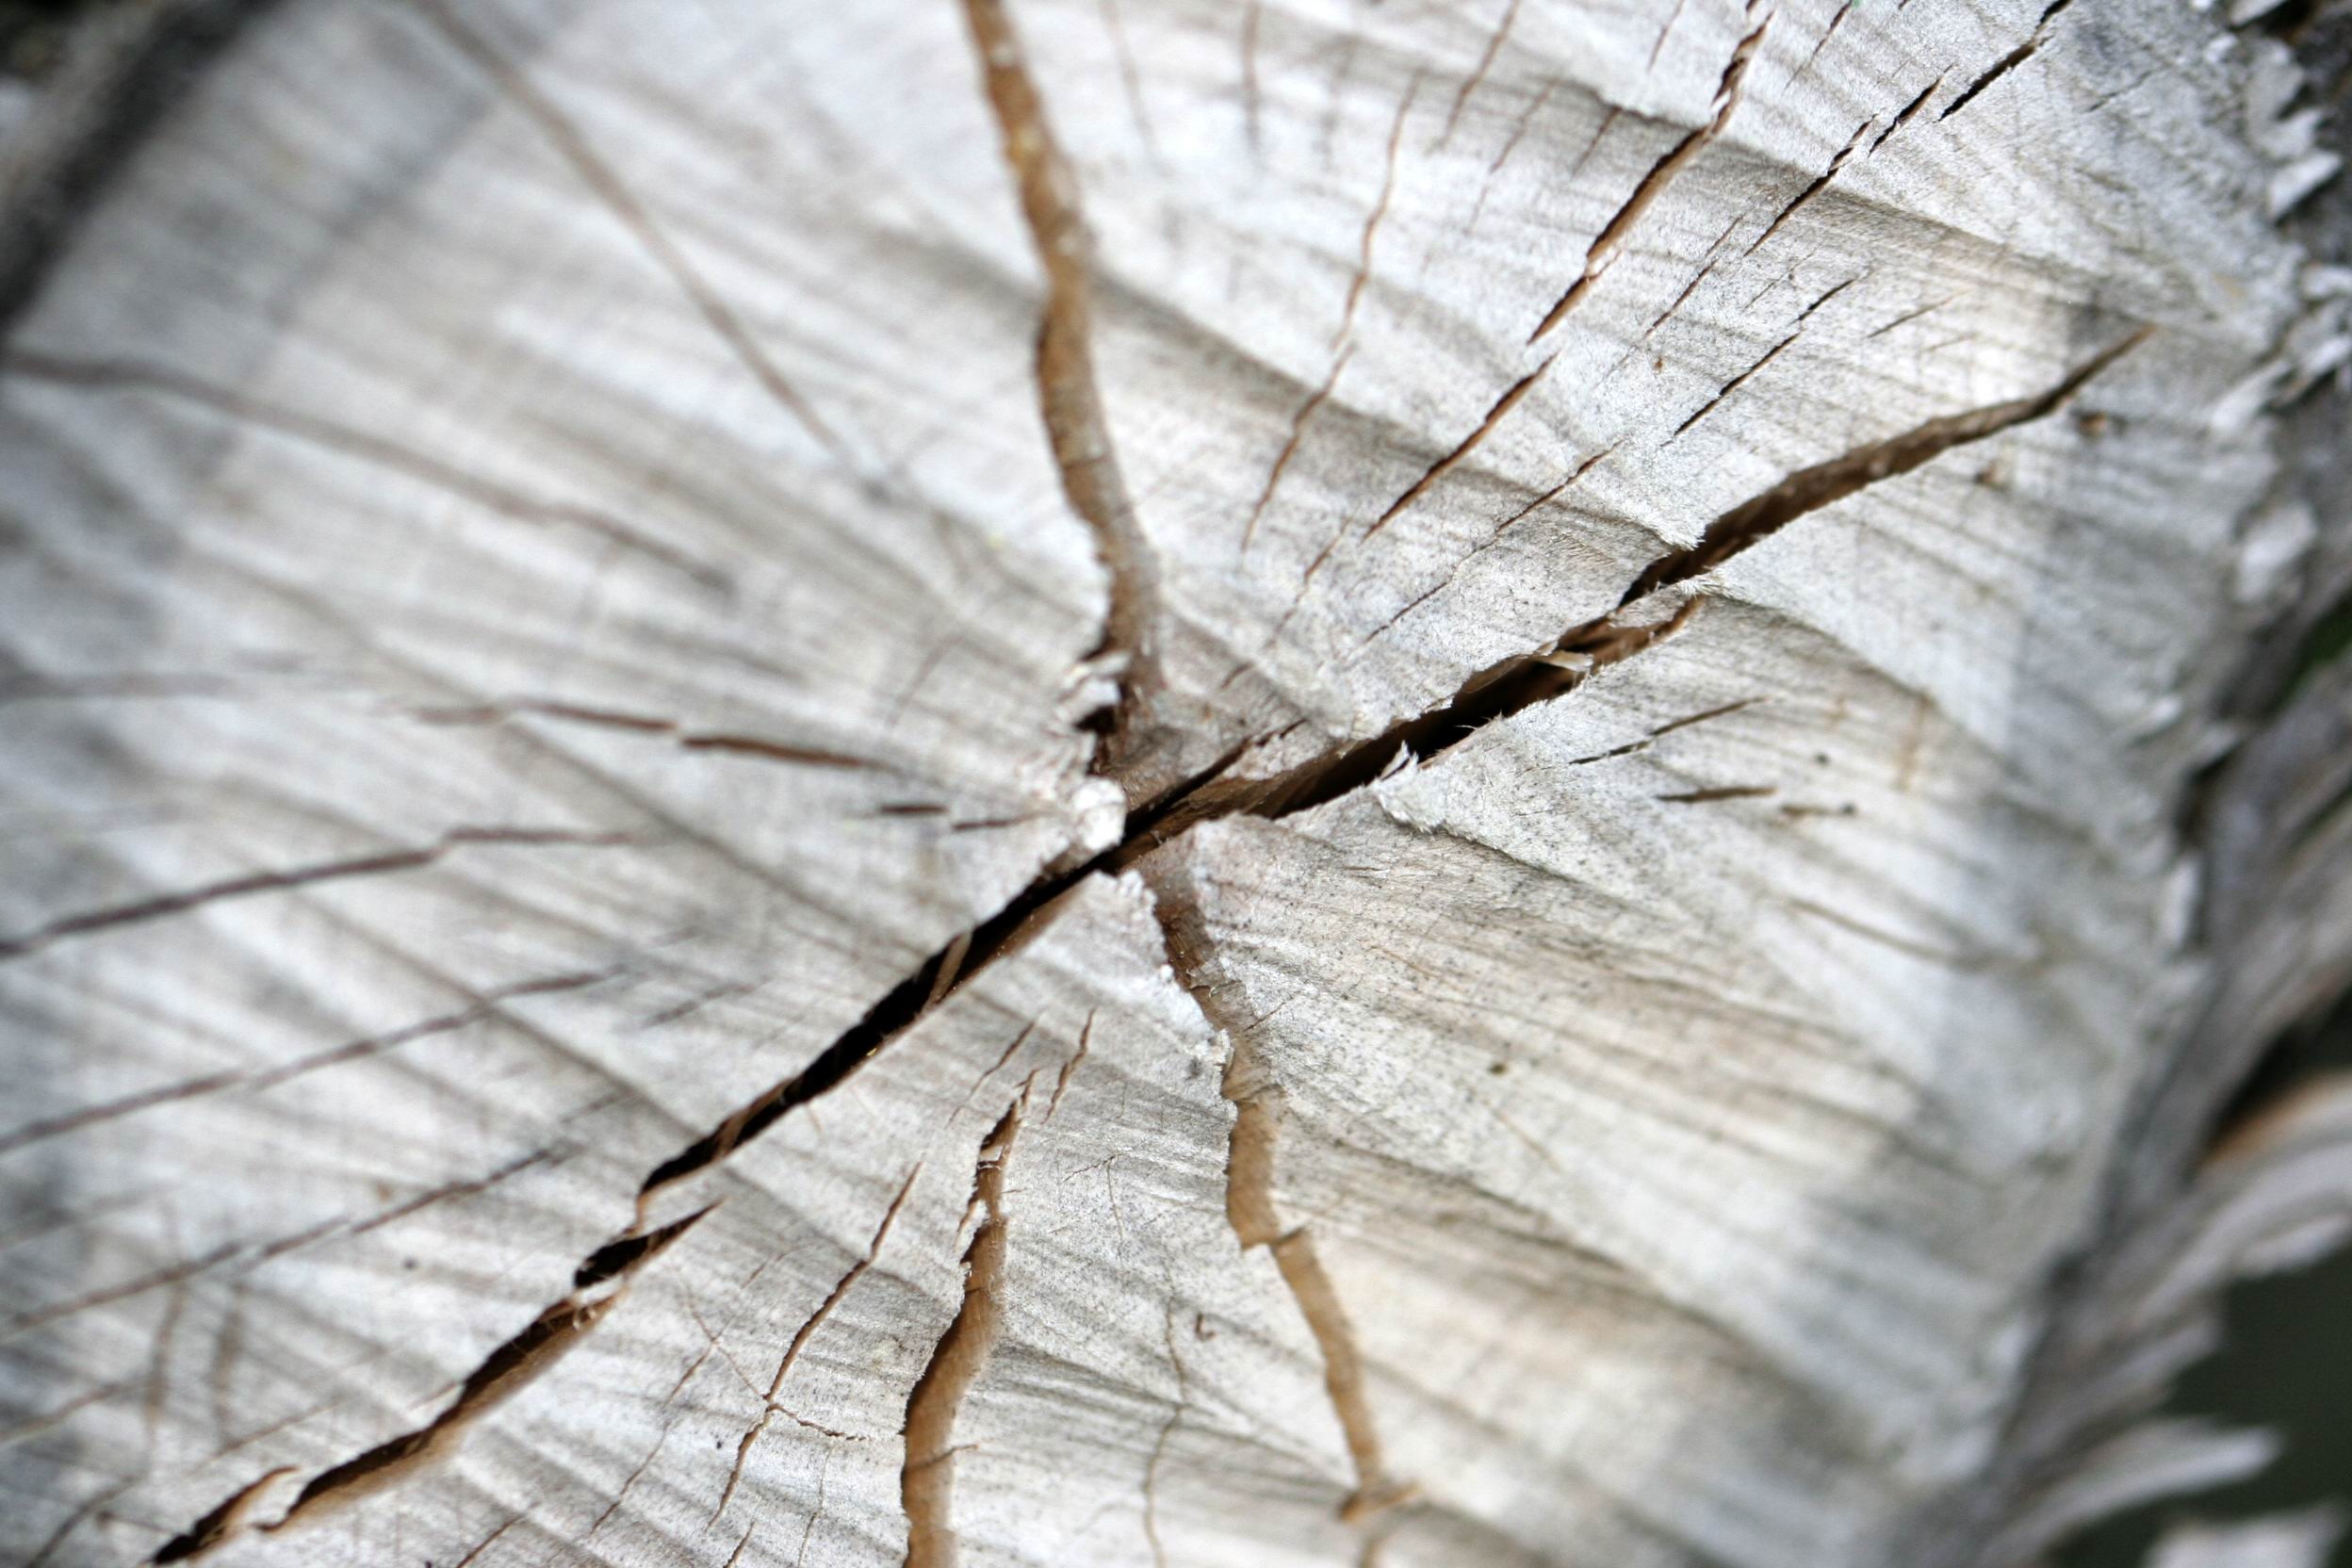
tree, nature, branch, winter, plant, wood, white, photography, sunlight, leaf, flower, frost, trunk, spring, green, autumn, botany, flora, season, twig, close up, strain, wooden, detail, rings, macro photography, losers, plant stem, woody plant